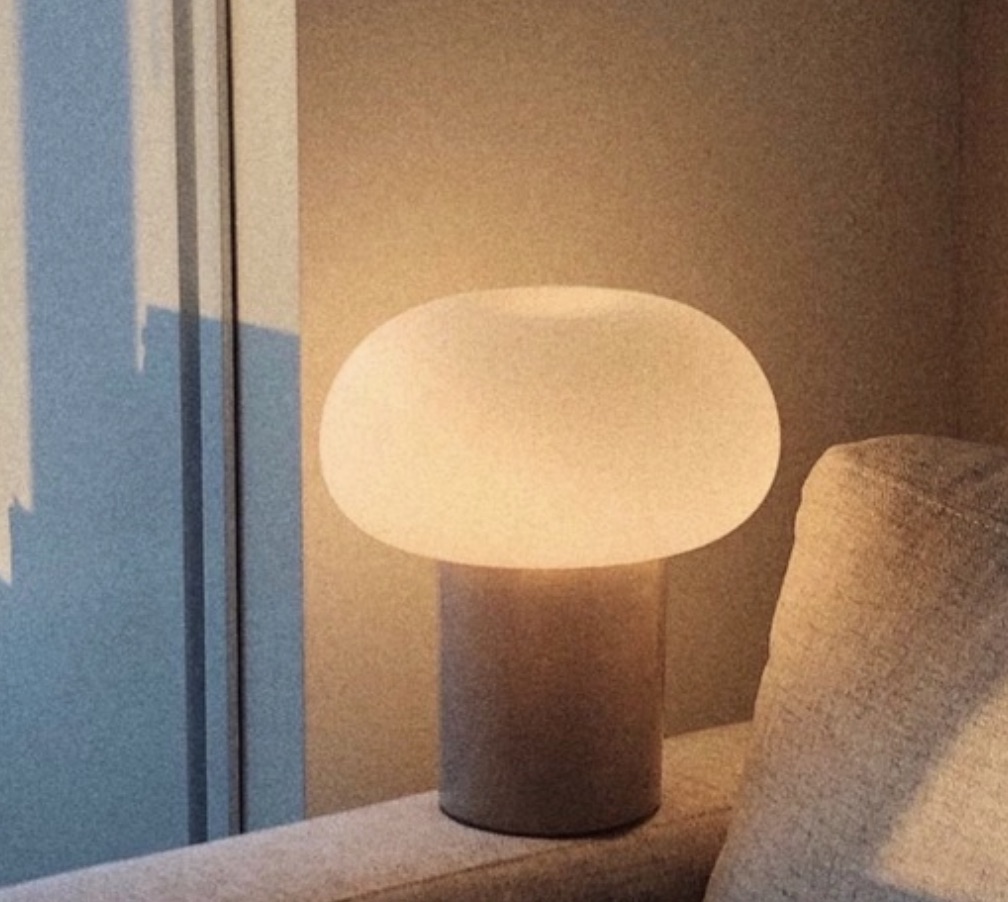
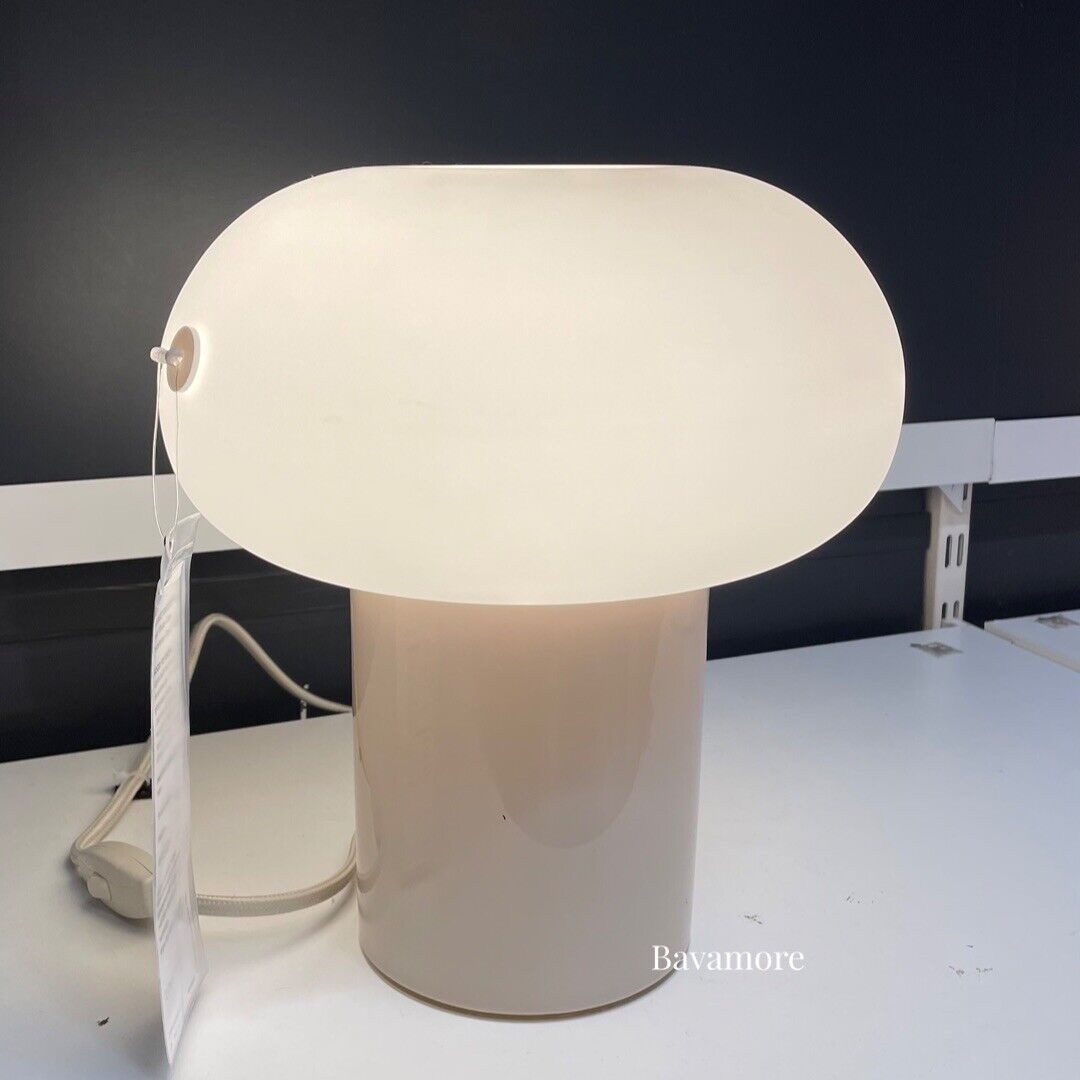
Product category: misc
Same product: yes